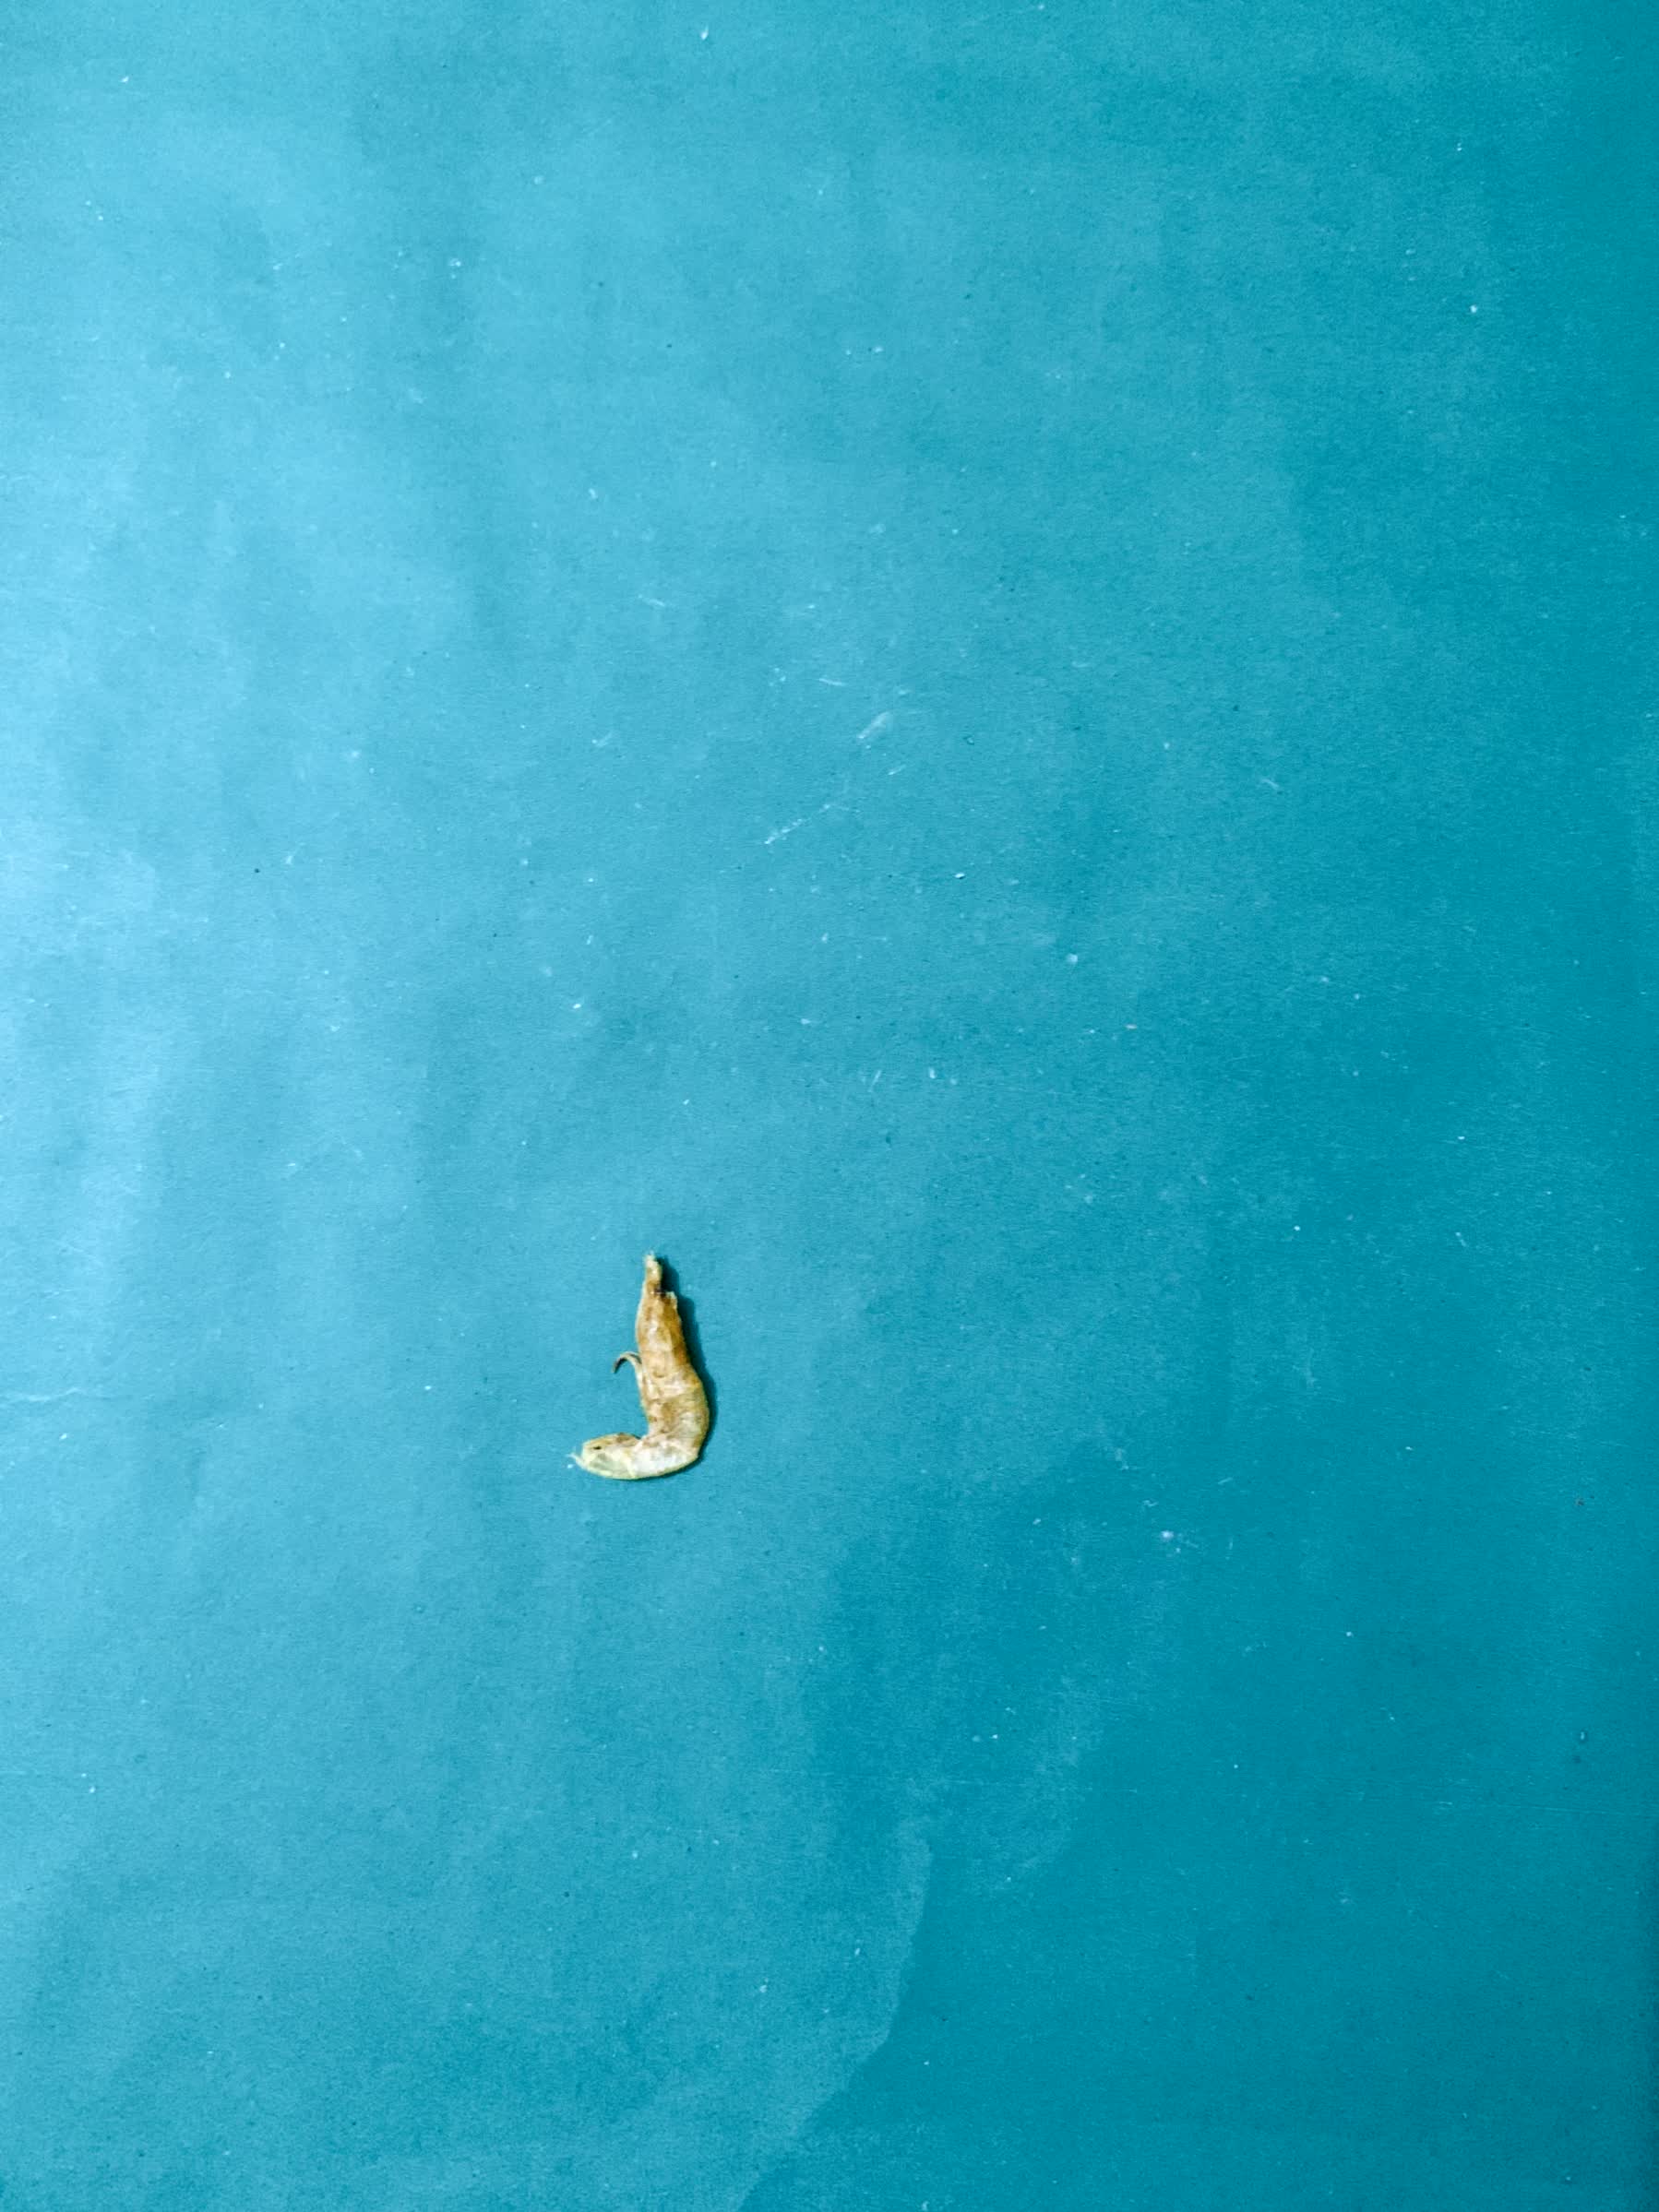
Species: chingri